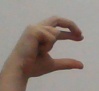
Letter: thal